2017 imprisonment of Hong Kong democracy activists

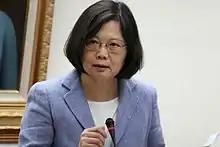
Taiwanese president Tsai Ing-wen, whose office released a statement expressing Taiwan's "deep regret" over the jail sentences

The Taiwanese government expressed its "deep regret" over the jail sentences, and reiterated Taiwan's "long-standing stance to support Hong Kong people to pursue democracy, freedom, the rule of law and human rights". The Democratic Progressive Party stated that "graver suppression will only spark more resistance", while a government spokesman stated that "Hong Kong authorities should take seriously the fact that Hong Kong people want to be able to choose their own way of life and political regime."